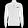
Label: Coat